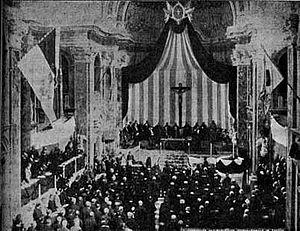
L'affaire Léo Taxil est une imposture antimaçonnique française célèbre, qui débuta en 1885 et se poursuivit jusqu'en 1897. Son auteur, Marie Joseph Gabriel Antoine Jogand-Pagès alias Léo Taxil conçut une mystification qui visait à discréditer la franc-maçonnerie et à duper l'Église catholique.
Le premier Congrès antimaçonnique de Trente débuta le 26 septembre 1896 à Trente alors faisant partie de l'empire austro-hongrois, et fut organisé par la Ligue internationale antimaçonnique, présidée par le prince de Loewenstein. Un des points évoqués fut la réalité de l'existence de Diana Vaughan, palladiste et supposée fiancée d'Asmodée, qui avait fini par se convertir au catholicisme, selon l'explication de Leo Taxil qui allait révéler son canular l'année suivante.